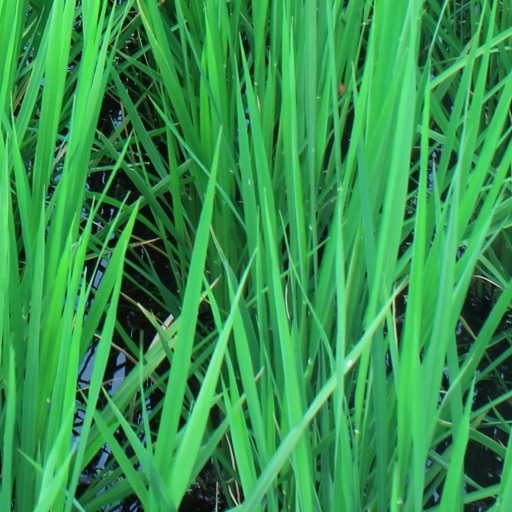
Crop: rice